Nikolai Pokrovsky

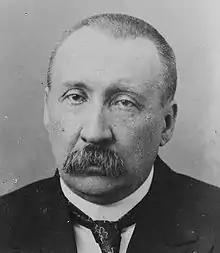
Nikolai Pokrovsky

Nikolai Nikolaevich Pokrovsky (27 January 1865 – 12 December 1930) was a nationalist Russian politician and the last foreign minister of the Russian Empire.